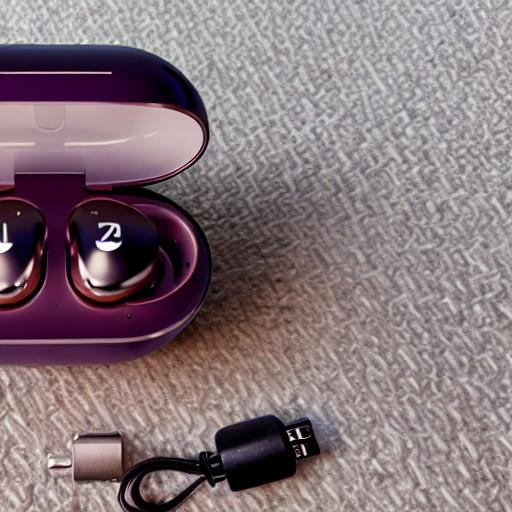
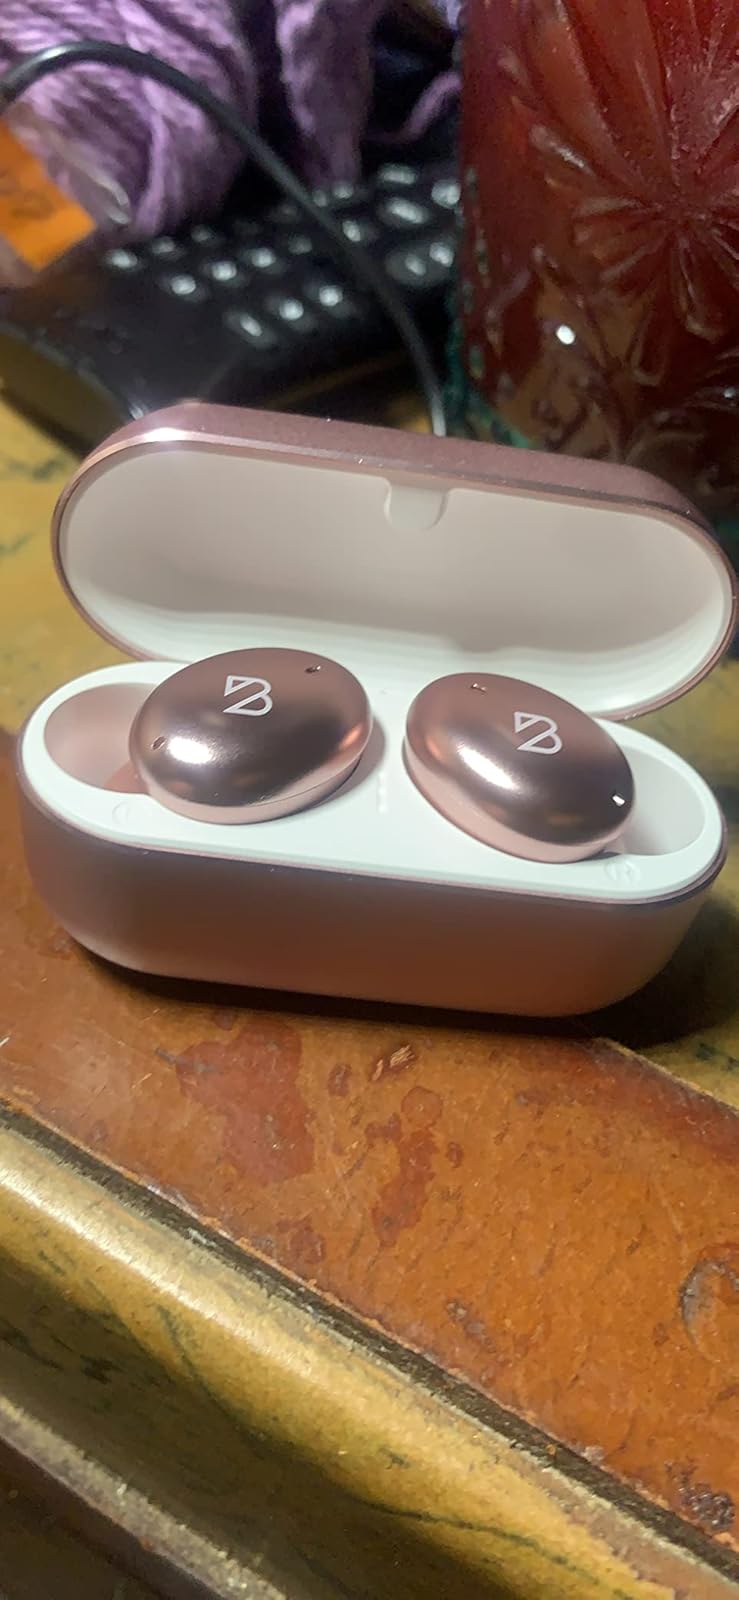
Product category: earbuds
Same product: no